Shire of Grenville

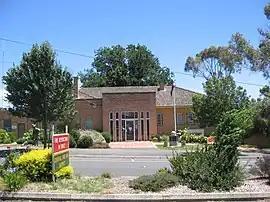
Former Council offices at Linton

The Shire of Grenville was a local government area southwest of the regional city of Ballarat, Victoria, Australia. The shire covered an area of , and existed from 1861 until 1994.